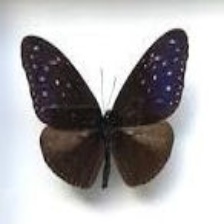
Species: BLUE SPOTTED CROW
Butterfly family (ImageNet category): monarch